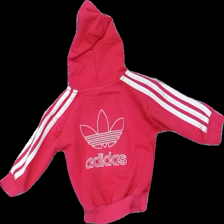
View: back
Type: Hoodie
Category: Children
Brand: Adidas
Colors: Pink, White
Material: 100% cotton
Pattern: Logo print
Cut: Regular
Season: All
Stains: Minor
Price range: <50
Recommended usage: Export